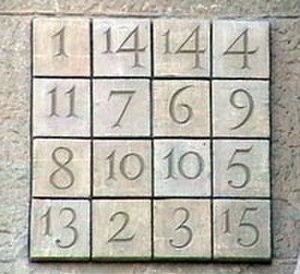
La Sagrada Família, Temple Expiatori de la Sagrada Família de son nom complet en catalan, ou Templo Expiatorio de la Sagrada Familia en espagnol est une basilique de Barcelone dont la construction a commencé en 1882.